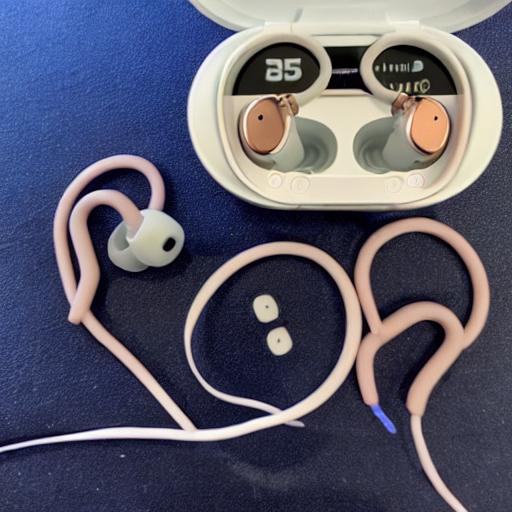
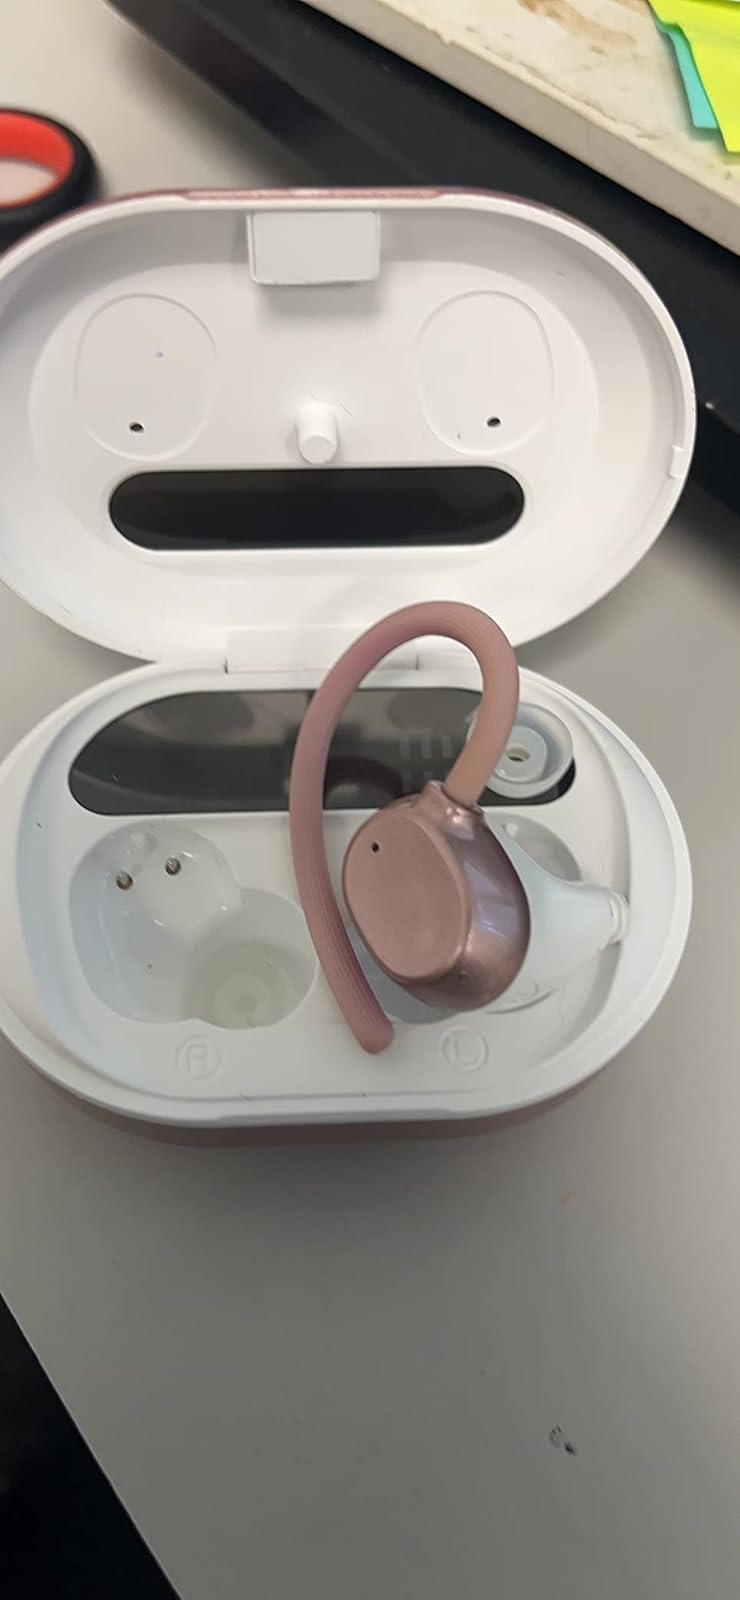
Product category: earbuds
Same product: no